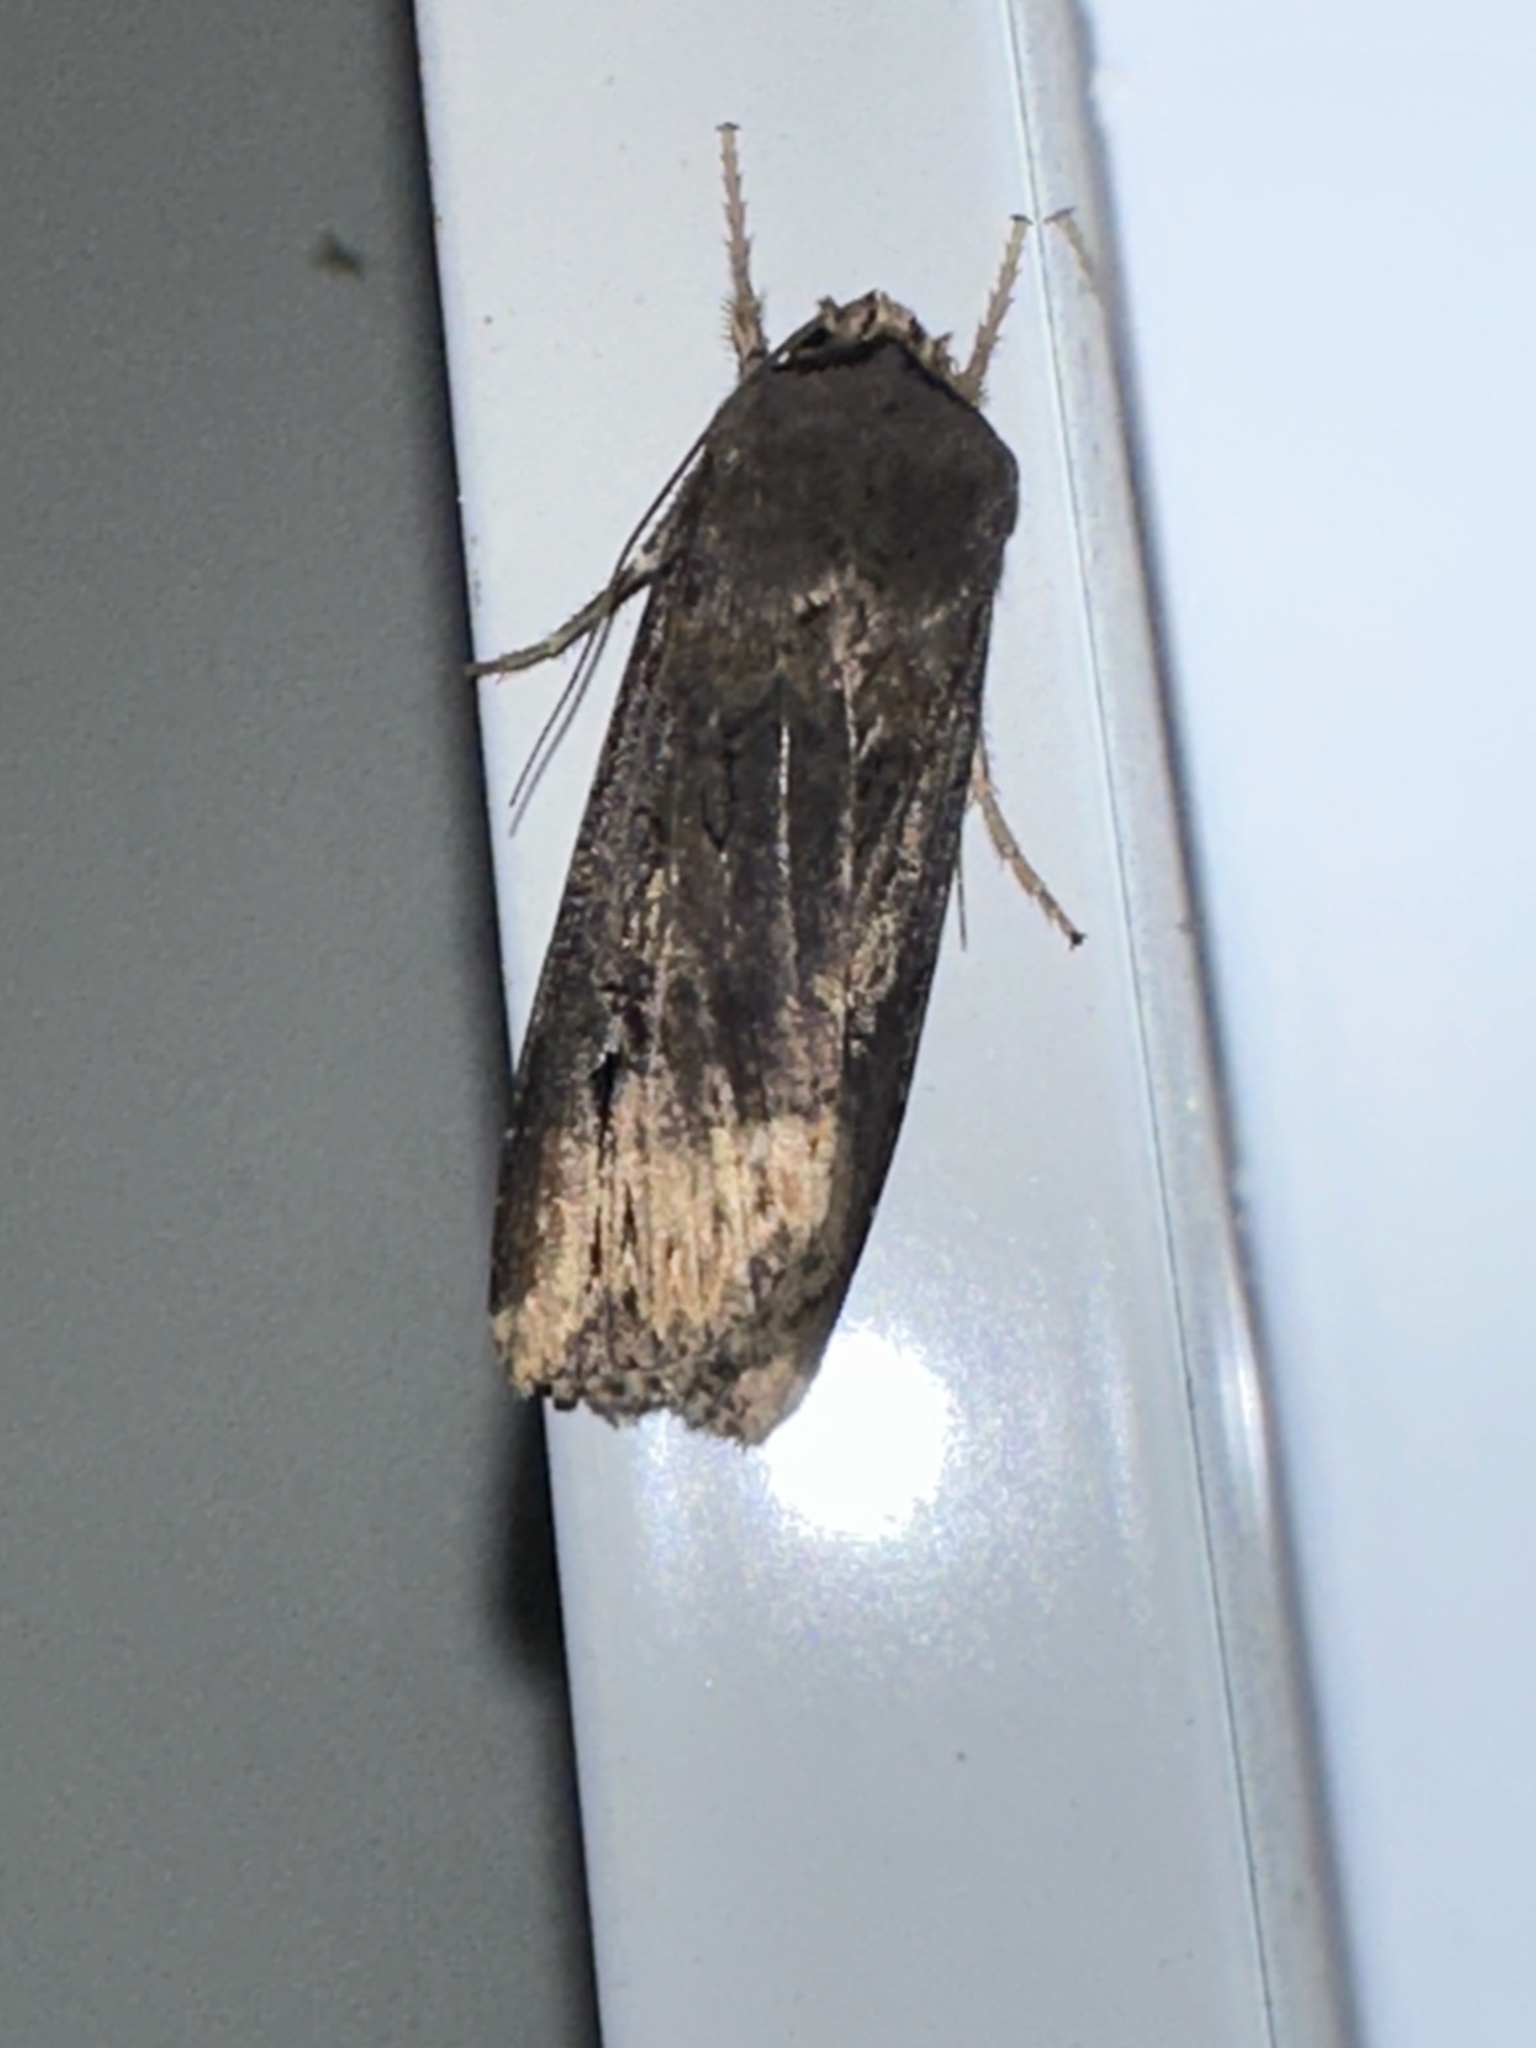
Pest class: cutworms